Wolf Point, Montana

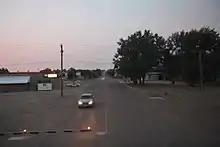
A rail crossing in Wolf Point from the Empire Builder

Wolf Point is located on the Hi-Line of the BNSF Railway and has developed as a major shipment point for grain to West Coast and Great Lakes ports. Wolf Point is served daily westbound and eastbound by Amtrak's "Empire Builder", and is the first station stop west of Williston, North Dakota.